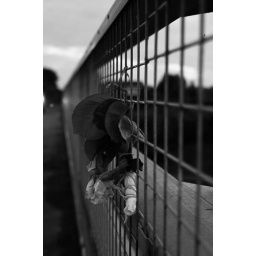
A small road side tribute on a bridge over the A34 in Newbury.